Ima Koi

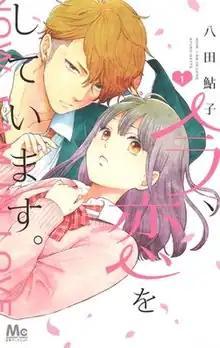
Cover of the first volume

is a Japanese manga series written and illustrated by Ayuko Hatta. It began serialization in Shueisha's "Bessatsu Margaret" magazine in December 2019. The series' individual chapters were collected into nine volumes from April 2020 to February 2023.